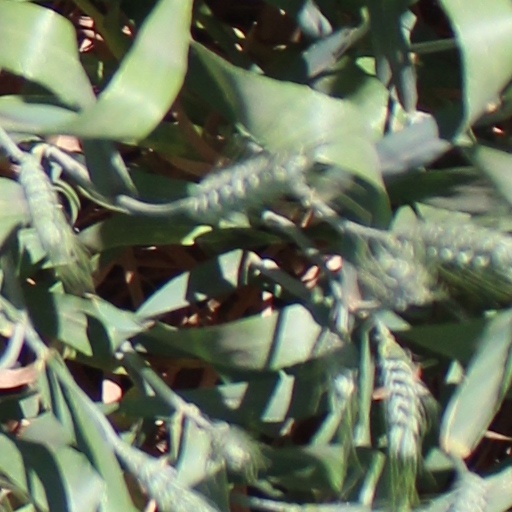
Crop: wheat